Dome

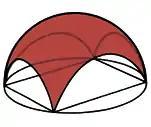
Sail dome

Bulbous domes are domes that swell outward beyond their base diameter, giving them a distinctive curved, bulb-like silhouette. An onion dome is a specific type of bulbous dome characterized by an ogee (S-shaped) profile that ends in a pointed apex rising well above a hemisphere.